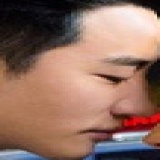
diễn viên Hoàng Hiên